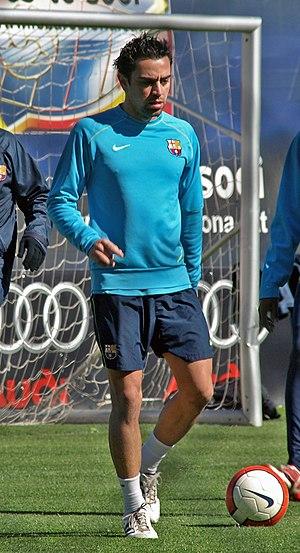
Cet article recense les records et statistiques du FC Barcelone. Le FC Barcelone est le principal club de football de la ville de Barcelone. Il a été fondé en 1899 par Hans Gamper.
Cet article recense les joueurs du FC Barcelone ayant au moins fait une apparition en match officiel avec l'équipe première par ordre chronologique et alphabétique. Un total de 958 joueurs ont joué au moins un match officiel avec le Barça entre 1899 et mars 2018.